Steppenwolf (band)

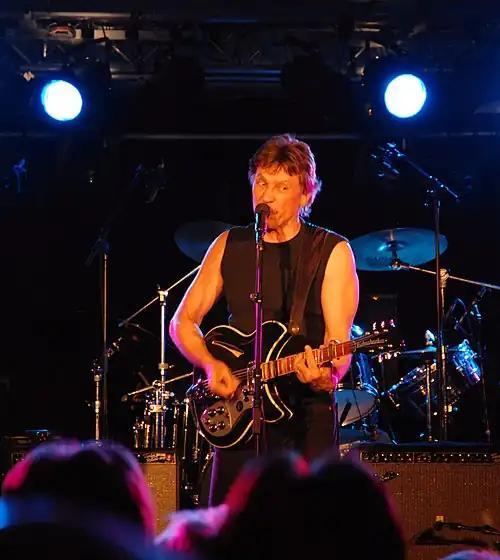
Kay and Steppenwolf performing in Lillehammer, Norway, May 2007

In November 1971 the band released "For Ladies Only", with the lineup consisting of Kay, Henry, Biondo, McJohn and Edmonton. The album was notable for several reasons, most notably the controversial LP inside cover art, the romantic, political, social lyrical content and the fact that it featured several of the group members on lead vocals.